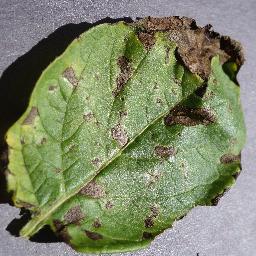
Etiqueta: Tizon_Temprano